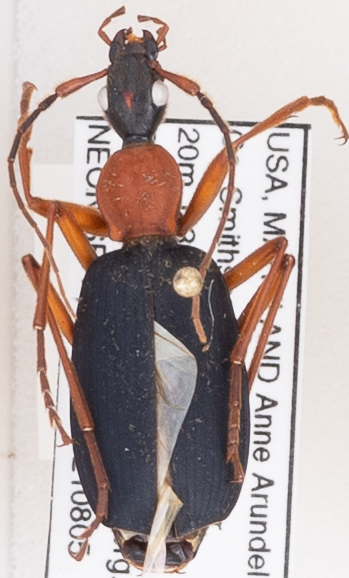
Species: Galerita bicolor
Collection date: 2021-08-05
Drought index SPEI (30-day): -1.06
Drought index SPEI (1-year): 1.418
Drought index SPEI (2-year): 1.45